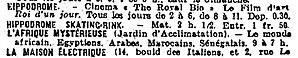
Annonces pour l'Hippodrome de Montmartre.
L'hippodrome de Montmartre est un bâtiment construit à Paris, entre la Place de Clichy et le cimetière de Montmartre, pour l'exposition universelle de 1900 et afin de prendre la suite de l'hippodrome du Champ-de-Mars. Qui avait succédé en 1894 à l'hippodrome au pont de l'Alma, vaste salle de spectacles qui avait été fermée en 1892.